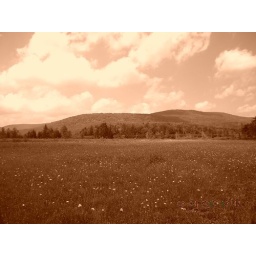
The beautiful Cranberry Glades,WV with cloud spotted mountains in the background.